G Parachute Battery (Mercer's Troop) Royal Horse Artillery

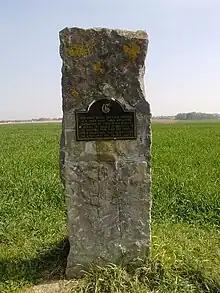
Memorial stone marking the position where Mercer's troop fought French cavalry on the Waterloo battlefield.

The troop's best known action during the Napoleonic Wars came in June 1815 at the Battle of Waterloo. Under the command of Captain Mercer, the battery was equipped with five 9 pounder cannons and a 5½" howitzer. Initially placed on the right, it was ordered to assist in repelling an attack by French cavalry at the centre of the allied line. It beat off repeated charges by the French, disobeying previously issued orders from the Duke of Wellington that gunners were to abandon the guns and take refuge inside nearby infantry squares as the enemy closed. In commemoration of this action, the troop was named after Mercer.